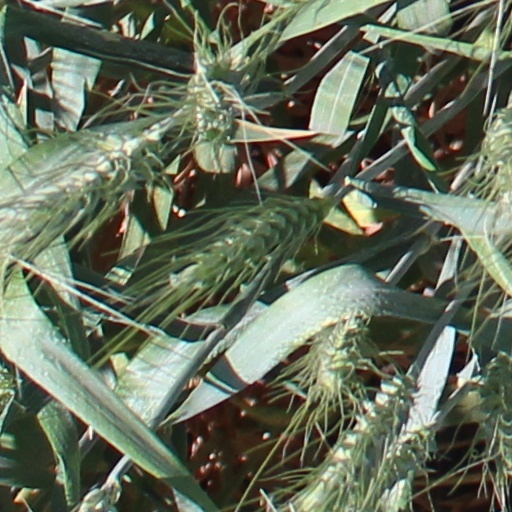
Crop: wheat